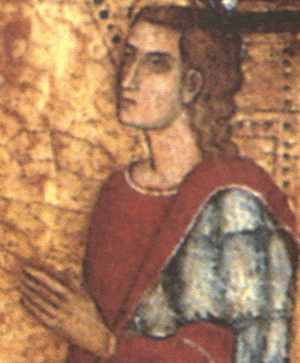
Mariano IV d'Arborée, surnommé « le Grand », fut Juge d'Arborée, en Sardaigne, de 1347 à sa mort. Comme son surnom l'indique, il est considéré comme le plus grand des Juges du Judicat d'Arborée. Considéré comme un législateur et un guerrier, son règne se caractérise par une mise en forme générale des lois de son Judicat et des guerres continuelles avec la République de Pise et le Couronne d'Aragon. C'est enfin un souverain religieux qui entretient des relations avec Catherine de Sienne. En résumé Mariano IV laisse le souvenir d'un « sage législateur, d'un habile politique, et d'un vaillant guerrier ».